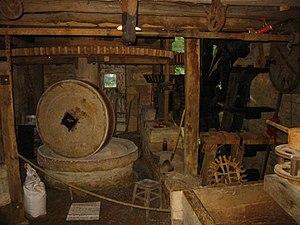
L’huile d'olive est une variété d'huile alimentaire, à base de matière grasse
Les moulins du vieux pont de Limay étaient situés sur le vieux pont de Limay, qui enjambe un bras de la Seine sur le territoire de la commune de Limay, dans le département des Yvelines. Comme de nombreux anciens ponts enjambant la Seine de Poissy à Vernon, ce pont comportait des moulins au-dessus de sa structure, où des pêcheries étaient installées. Il n'en reste que des témoignages dans des gravures ou des peintures anciennes.
Un moteur hydraulique est un mécanisme utilisant l'énergie hydraulique pour mouvoir divers outils. Cette énergie est fournie par l'écoulement gravitaire de l'eau ; celle-ci fait tourner une roue, qui transmet son mouvement à divers mécanismes. Les systèmes les moins performants sont ceux qui sont mus par le courant d'une rivière, et qui sont tributaires de cette vitesse ; les systèmes les plus efficaces utilisent une chute, où l'eau est amenée par un canal ou une rigole, en provenance d'une prise sur un cours d'eau, ou une retenue. Plus rarement, on exploite la marée.